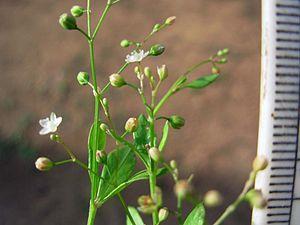
Boerhavia diffusa est une espèce de plante à fleurs de la famille du bougainvillée.